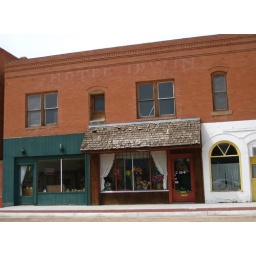
Old Hotel Irwin building in Las Animas, Colorado. The hotel is long gone, and only the ghost sign remains.